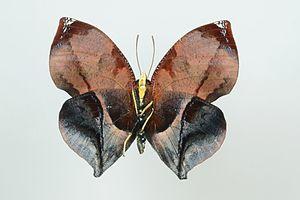
Siderone galanthis est une espèce de lépidoptères appartenant à la famille des Nymphalidae, à la sous-famille des Charaxinae et au genre Siderone.